Hans Witdoeck

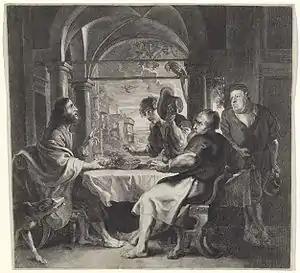
Supper at Emmaus

In his early engravings he made for Cornelis Schut, Witdoeck followed a traditional style similar to that of Cornelis Galle and his workshop. This early style was characterized by dry lines using many curves and an emphasis on plasticity. Witdoeck made two engravings after paintings of Cornelis Schut and nine Madonna images, usually of a small size.